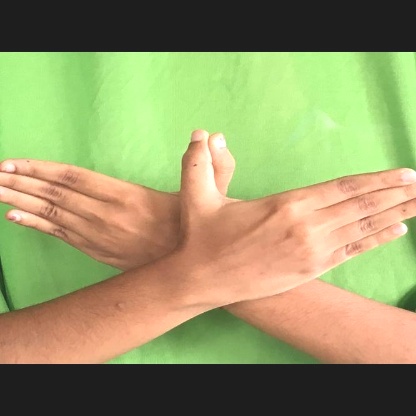
Mudra: Garuda